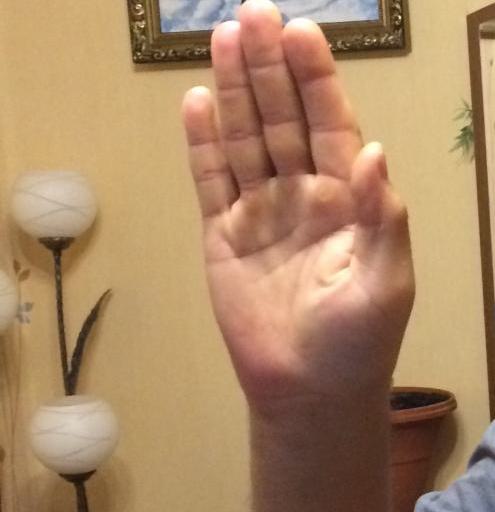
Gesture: stop